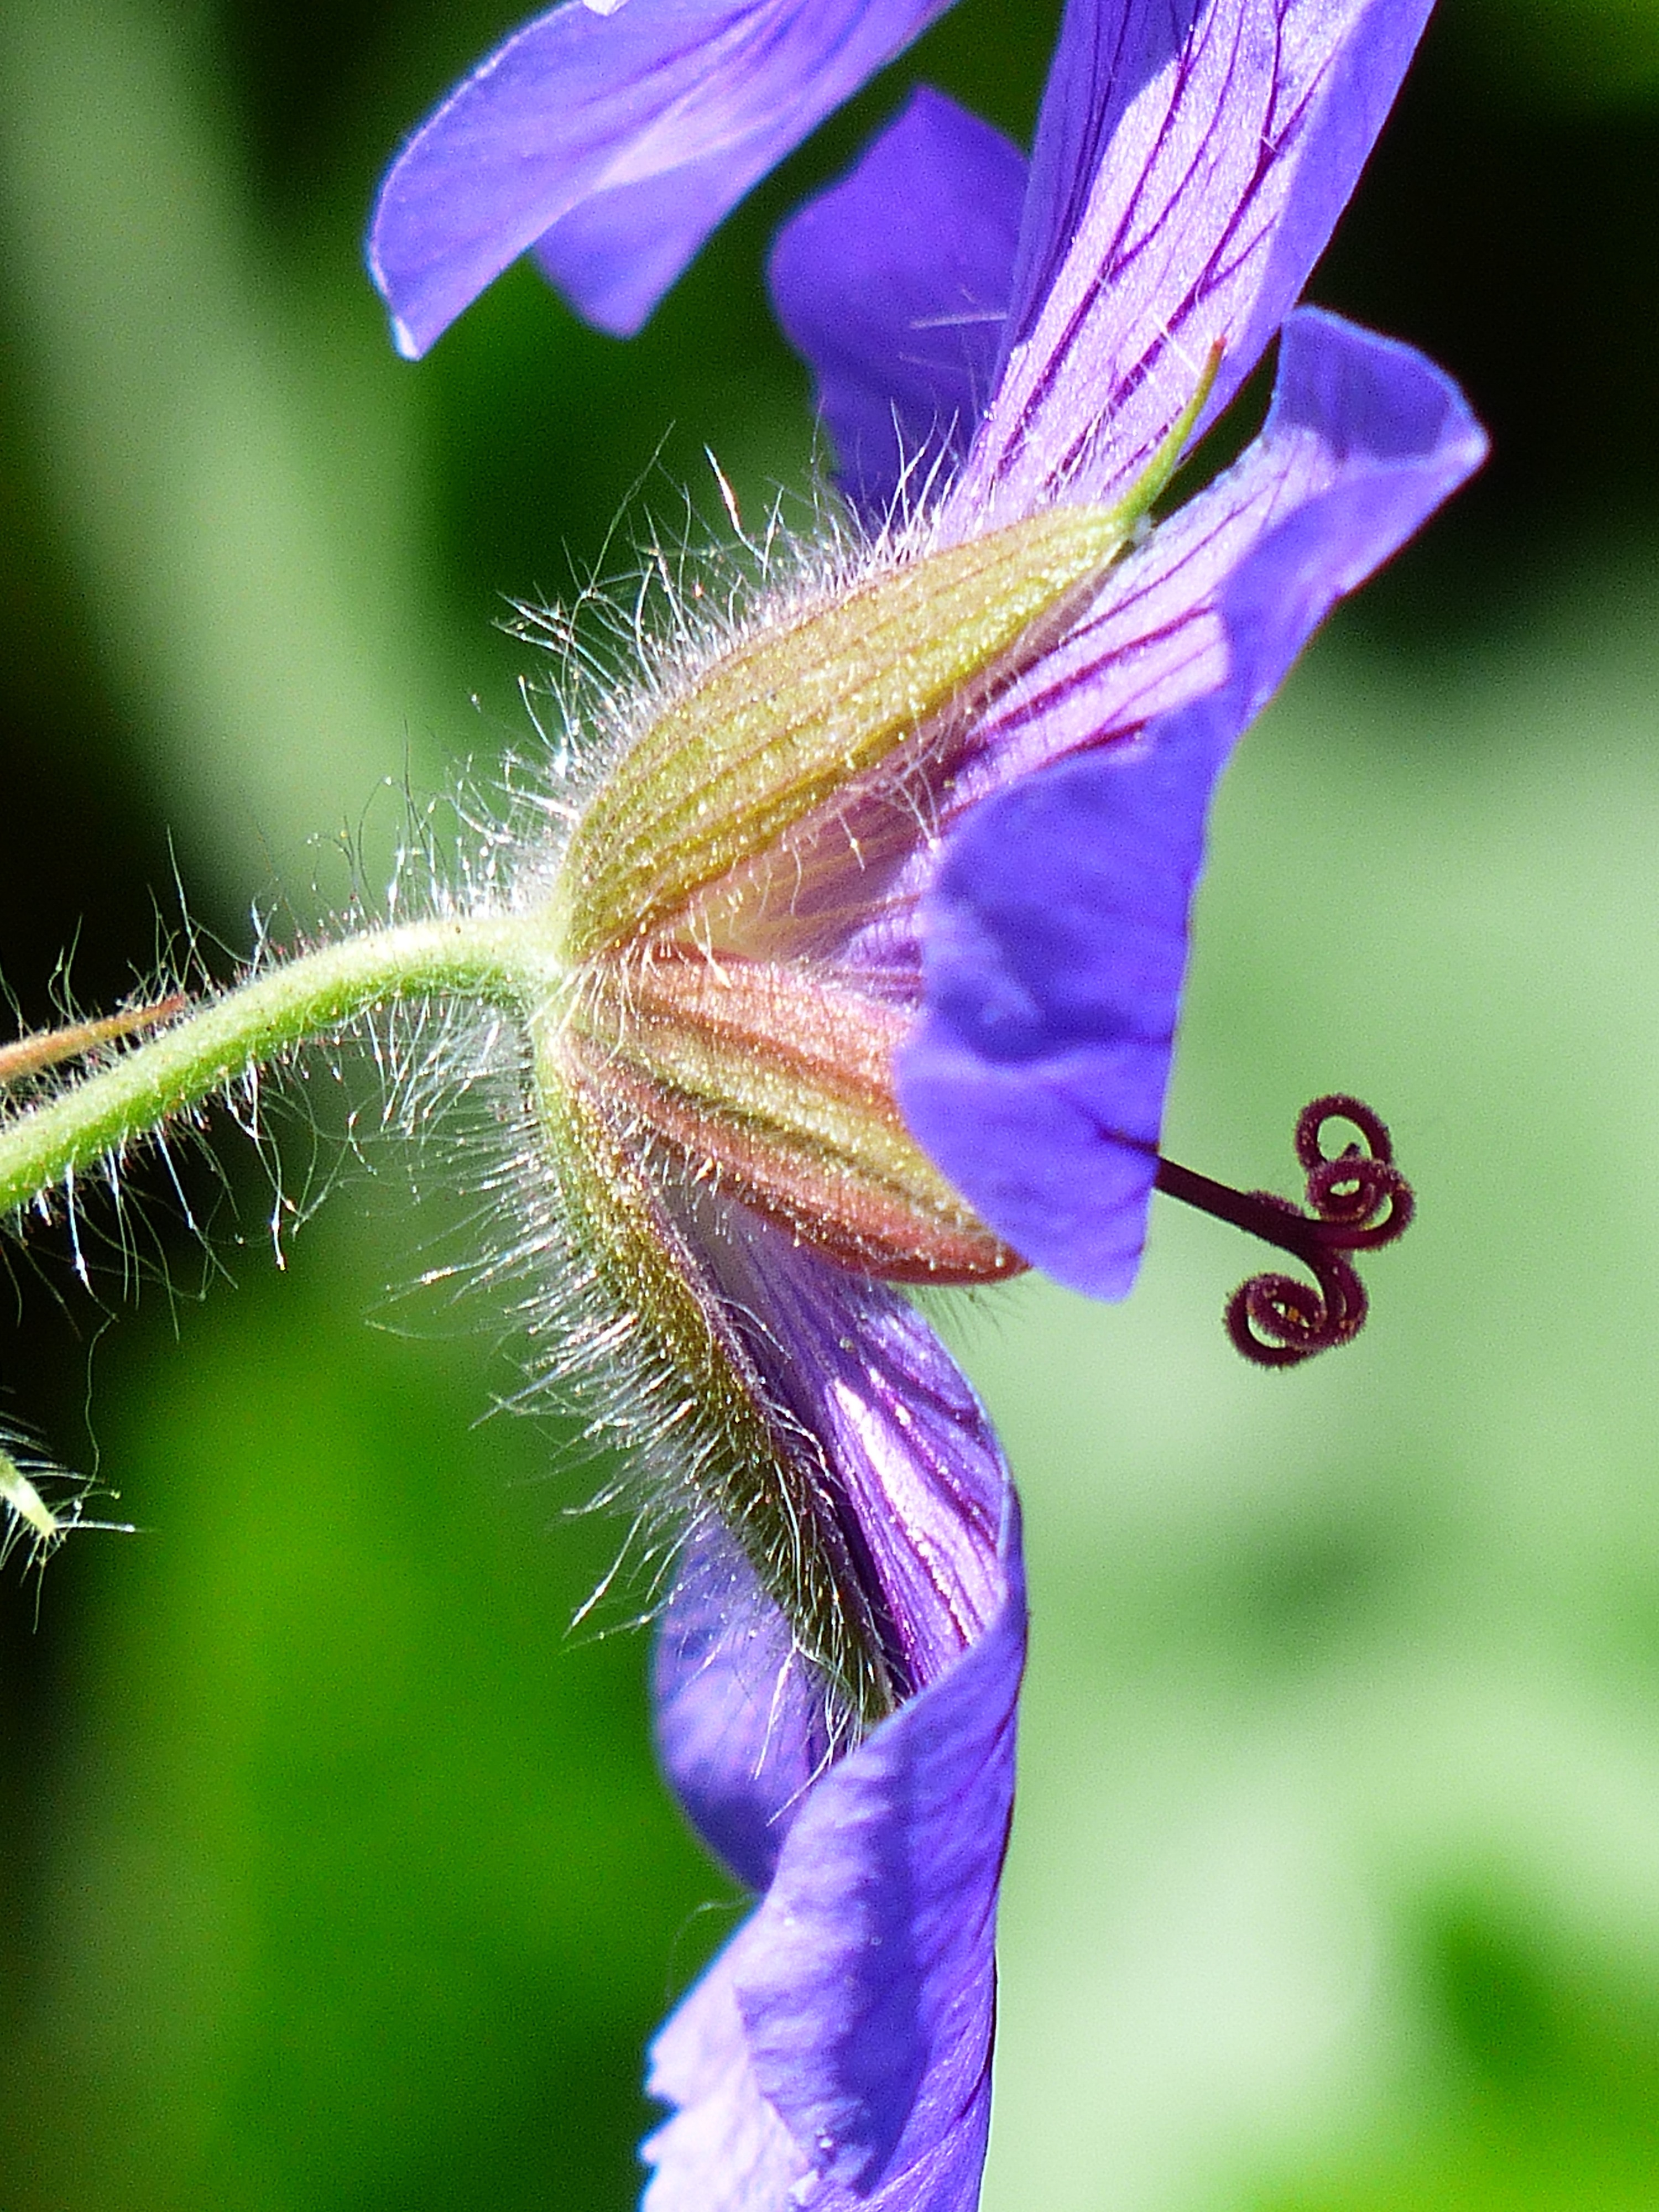
nature, blossom, plant, photography, flower, purple, petal, bloom, green, stamp, flora, wildflower, close up, violet, stamen, cranesbill, stamens, macro photography, ornamental plant, stamina, garden plant, ground cover, flowering plant, blue violet, flower petals, geranium greenhouse, plant stem, land plant, grand geranium, geranium hybrid, geranium platypetalum